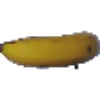
Label: Banana 1